Pierre Pringuet

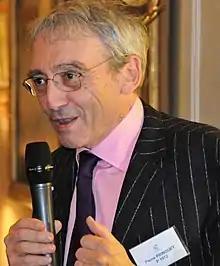
Pierre Pringuet in 2015

Pierre Pringuet is a French businessman. He was the chief executive officer of Pernod-Ricard from 2008 to 2015. He serves as its vice president, as well as the president of the French Association of Private Enterprises (AFEP).